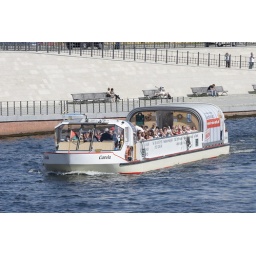
Carola, river cruise boat on the Spree in Berlin